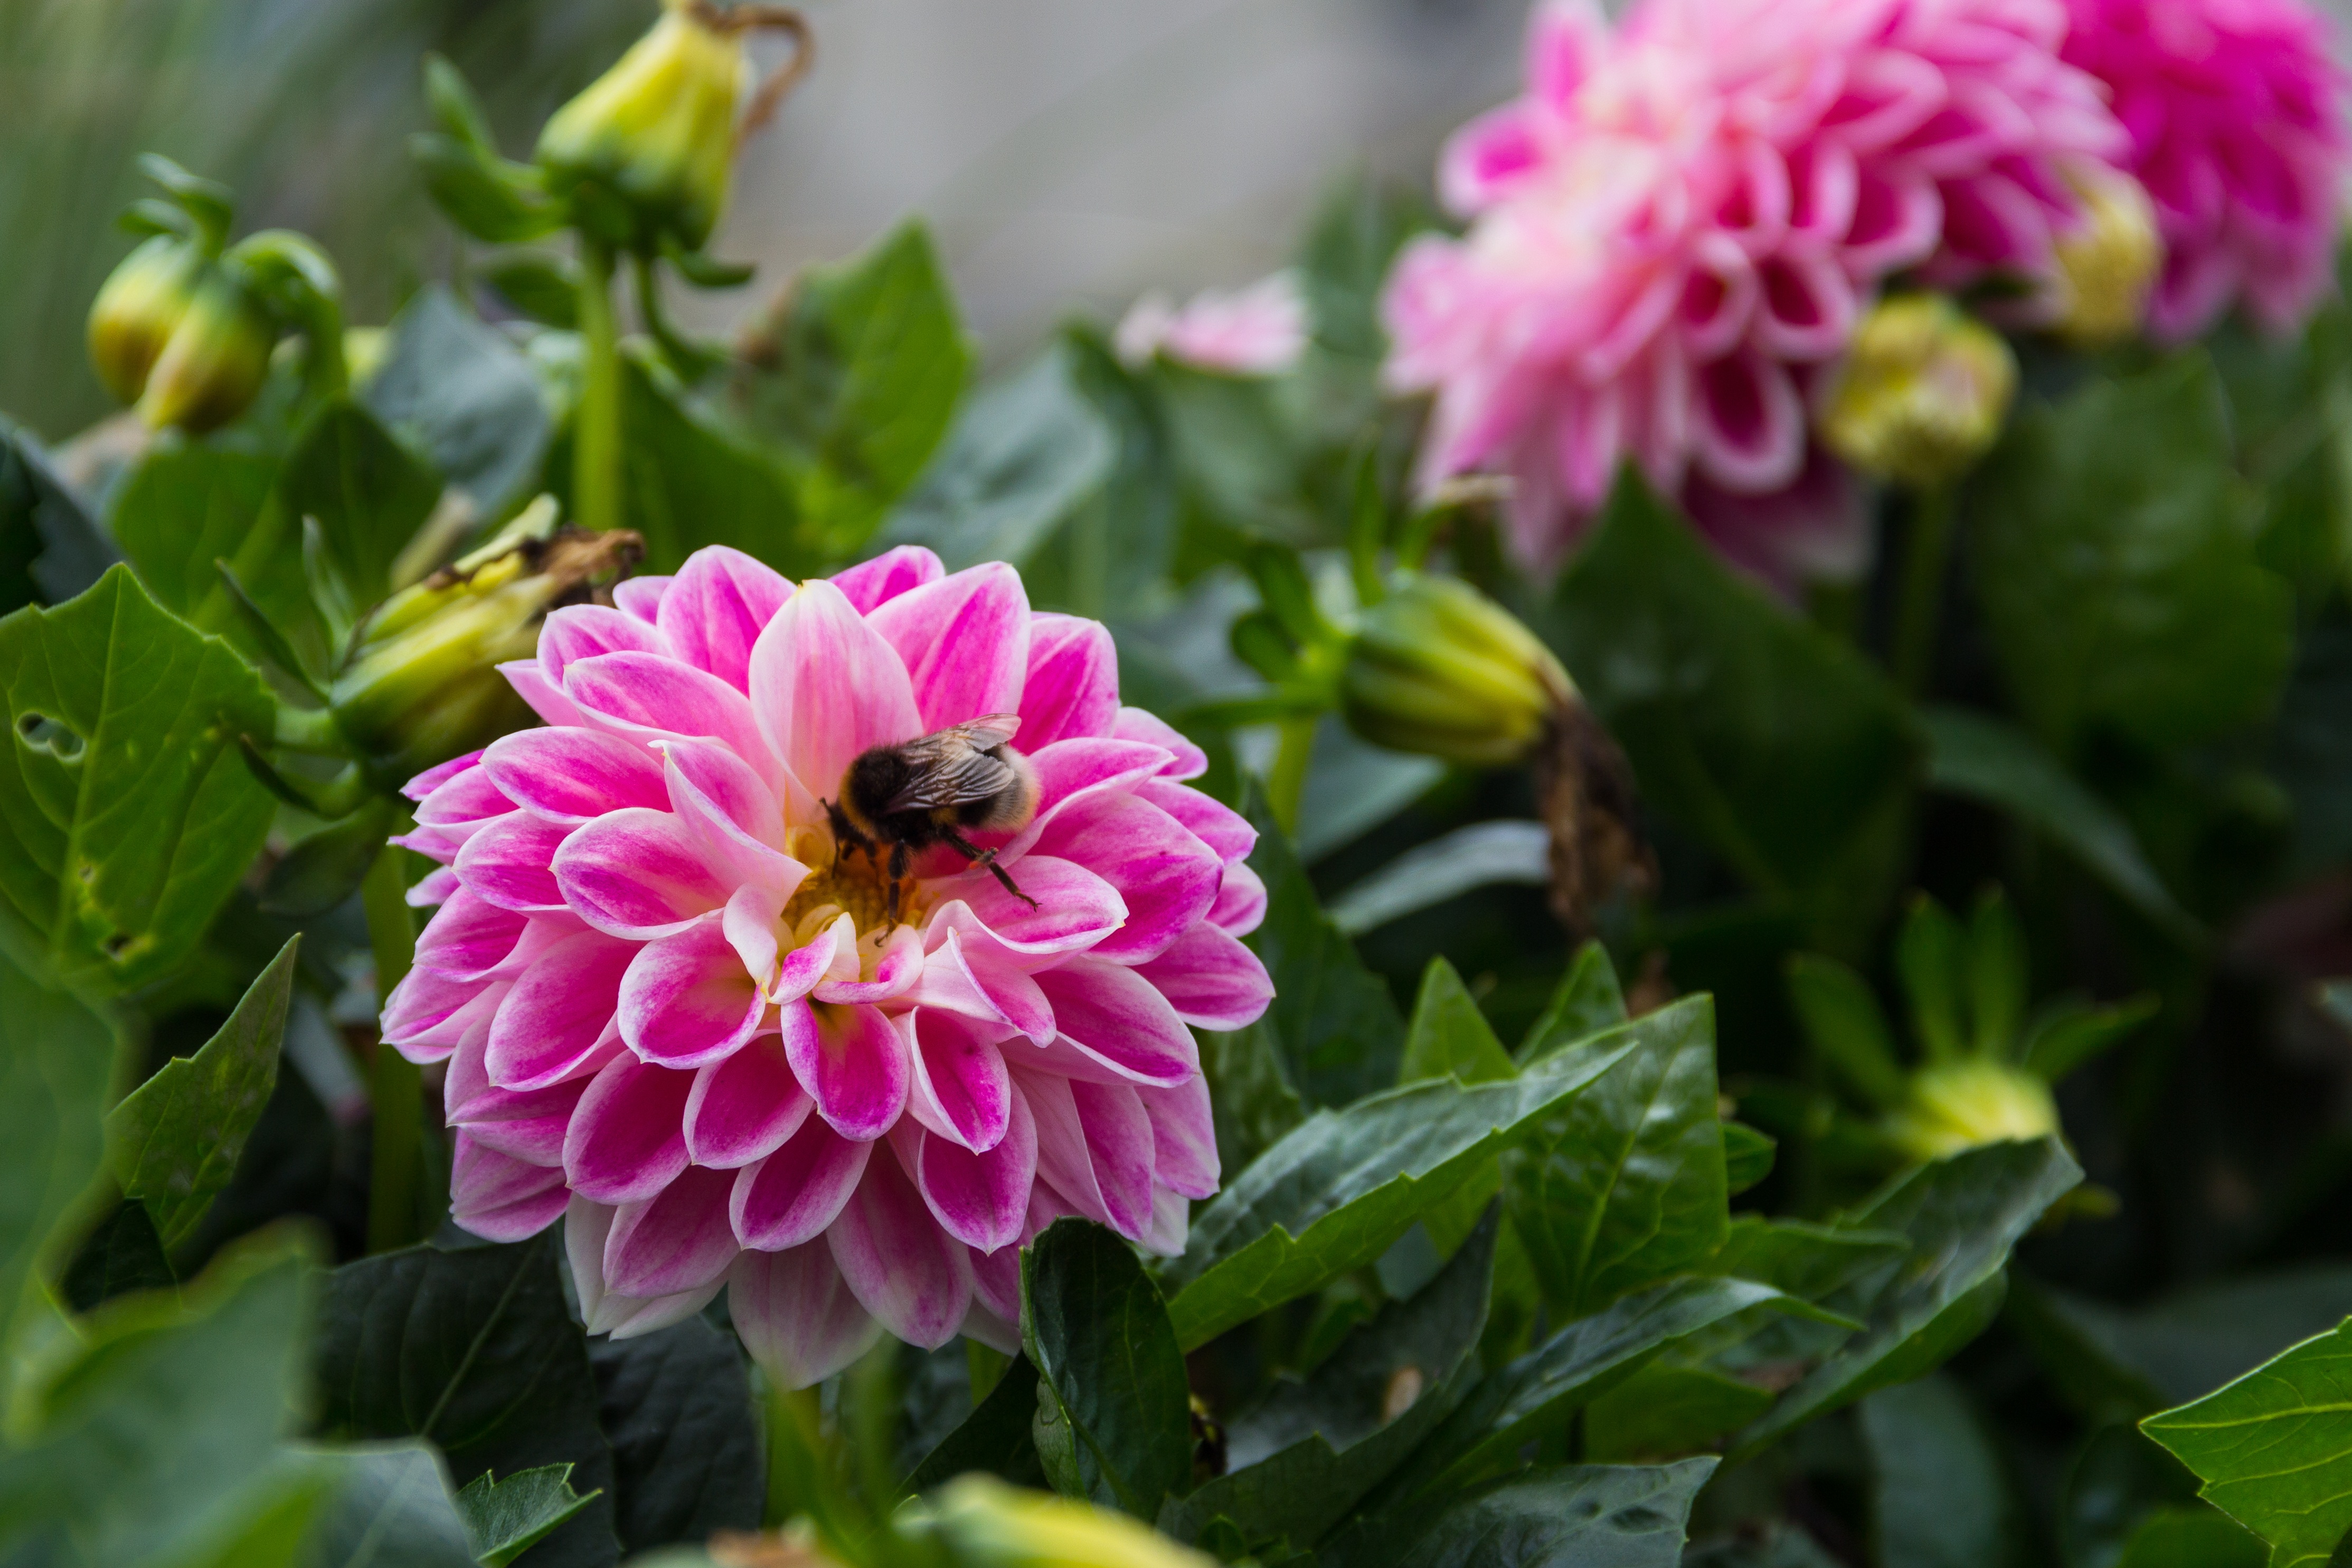
nature, blossom, plant, flower, petal, bloom, summer, pollen, pollination, green, color, park, botany, colorful, garden, pink, flora, plants, flowers, sheet, dahlia, leaves, gardening, violet, flourish, botanica, nice, lilac, bumblebee, floristry, flowering, merry, nectar, peony, perk, coloured, flowering plant, daisy family, dalia, bloom time, annual plant, land plant, blossom time, dahlia field, hovenieren